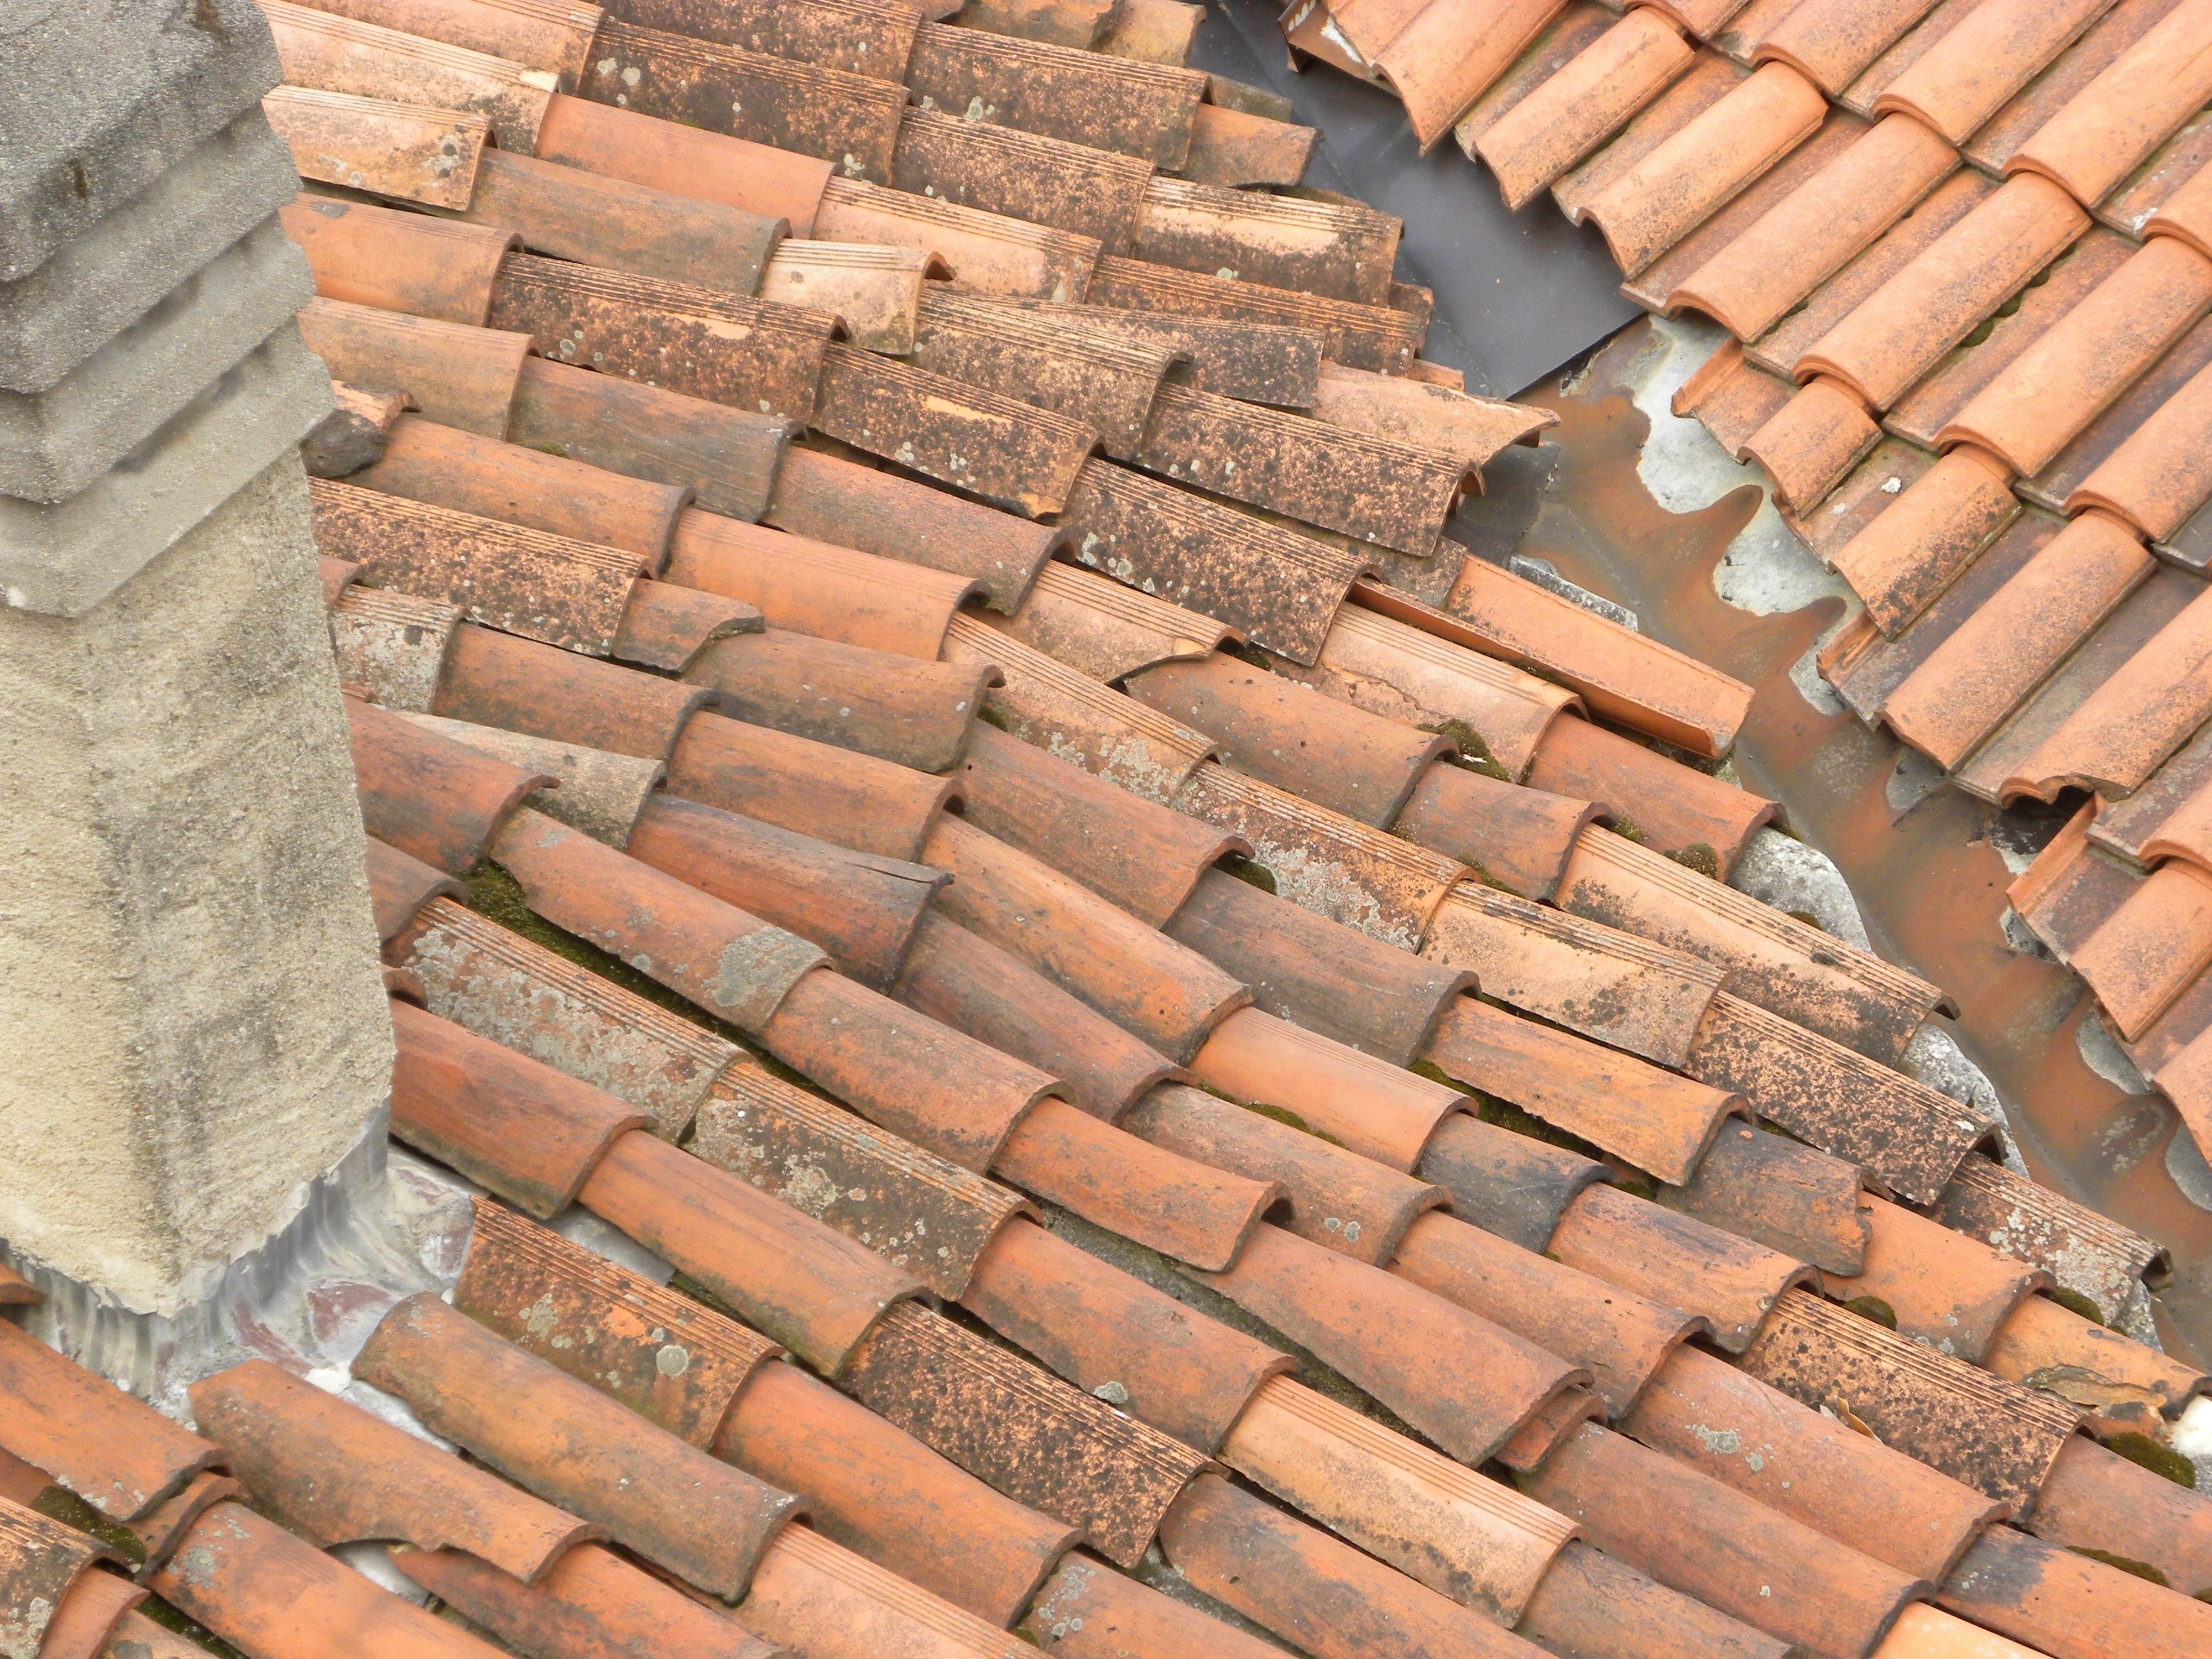
wood, floor, roof, wall, red, soil, tile, stone wall, brick, lumber, material, roofing, brickwork, house roof, flooring